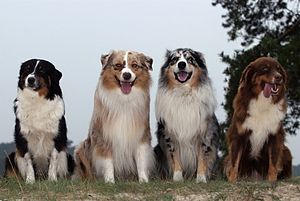
Australian Shepherd / Udseende
Forskellige Farvevarianter: Sort tricolor, rød merle, blue merle og rød tricolor
Australian Shepherd er en alsidig hyrdehund og gårdhund. Den er på trods af sit navn udviklet i USA. Det er en mellemstor, intelligent og aktiv hund. Den egner sig fortrinligt til både agility, lydighed og selvfølgelig hyrdning. De er ofte dygtige til flyball, frisbee og som redningshunde. Aussien er lærenem og udholdende, men kræver en del aktivitet og motion da den ellers selv finder på måder at underholde sig selv.